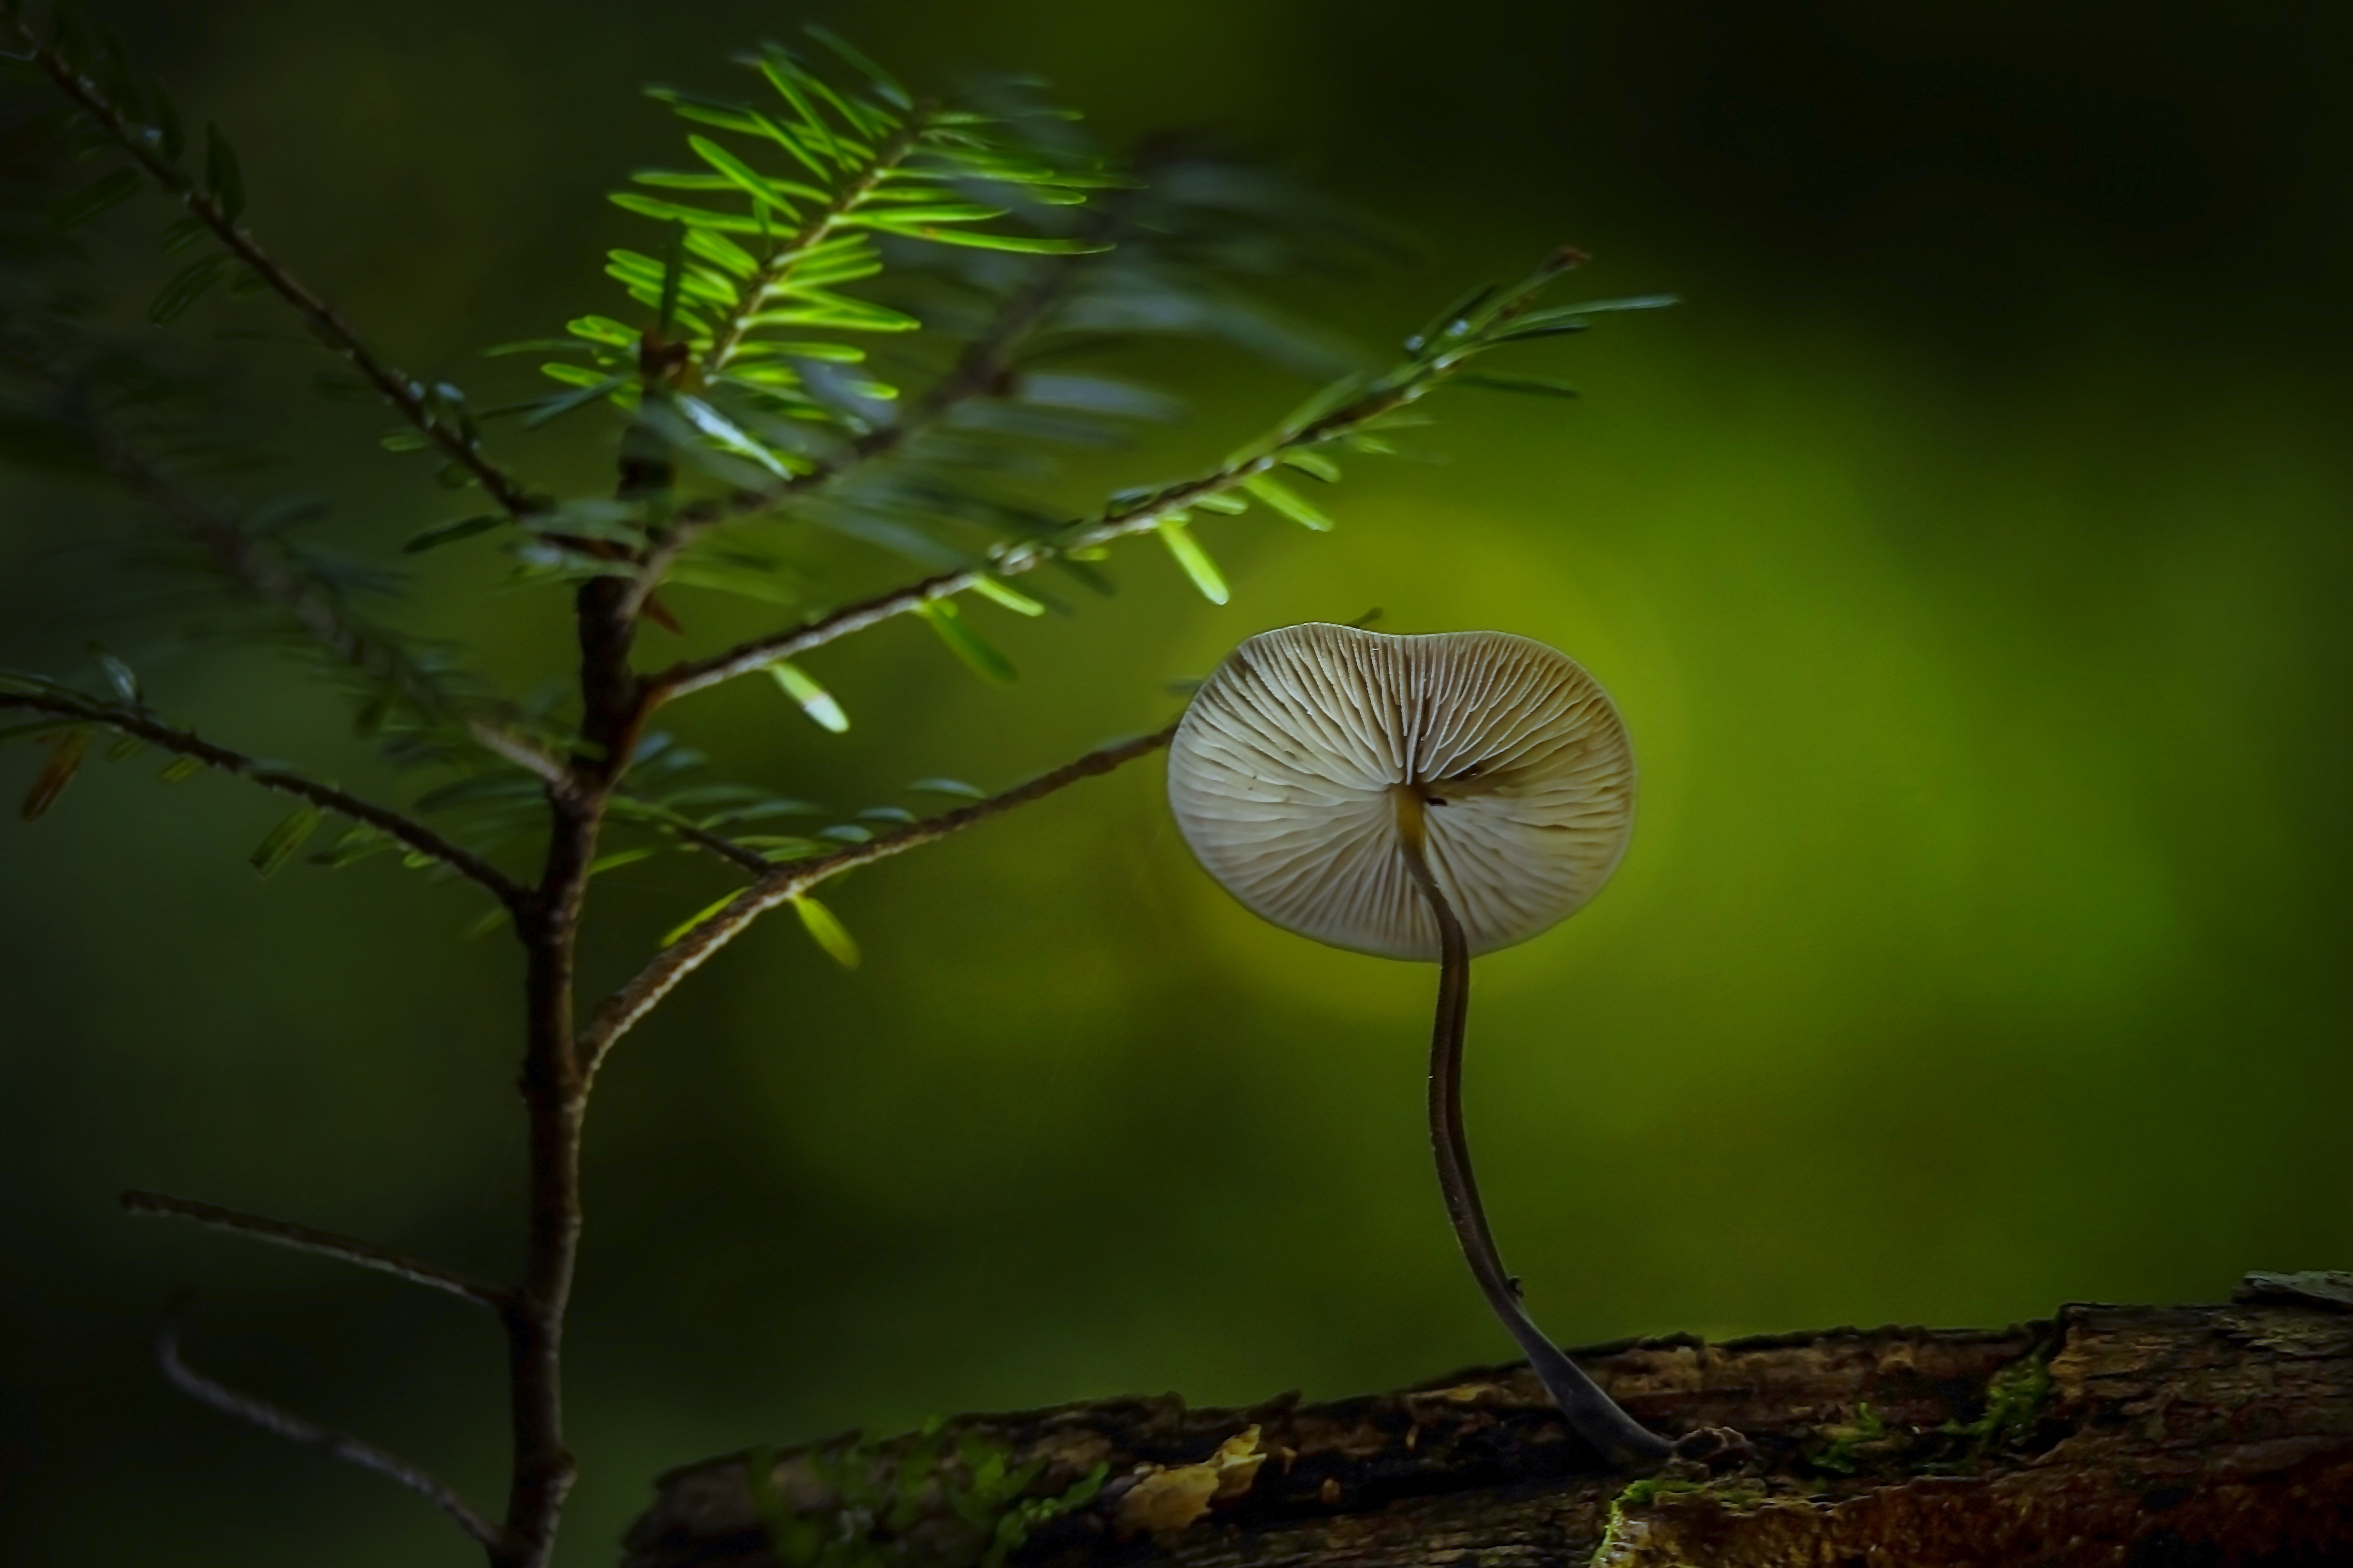
tree, nature, forest, grass, branch, light, growth, plant, wood, photography, sunlight, leaf, flower, summer, wild, environment, log, green, jungle, color, biology, autumn, darkness, botany, mushroom, flora, fauna, miniature, close up, outdoors, fungus, macro photography, plant stem, woody plant